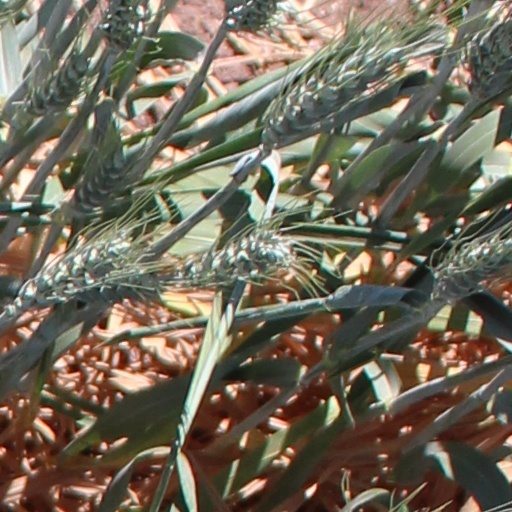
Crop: wheat